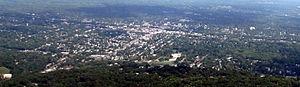
Plainfield est une ville du New Jersey. Lors du recensement de 2010, elle comptait 49 808 habitants.